Pierre Poivre

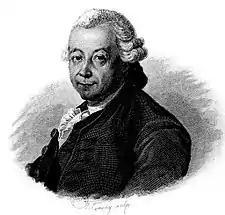
Engraving of Pierre Poivre.

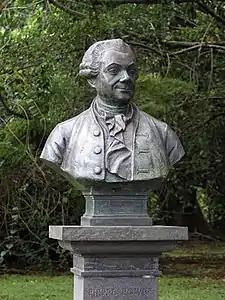
Bust in the Sir Seewoosagur Ramgoolam Botanical Garden in Mauritius.

Pierre Poivre (23 August 1719 – 6 January 1786) was an 18th-century horticulturist and botanist. He was born in Lyon, France.